In the dull village

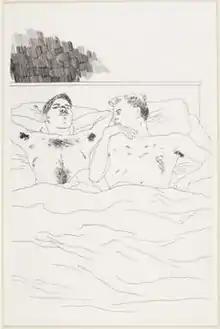

In the dull village is an etching and print made by David Hockney in 1966, one of series of illustrations for a selection of Greek poems written by Constantine P. Cavafy. It depicts two men lying next to each other in bed, naked from the waist up, with their lower halves covered by bedclothes.